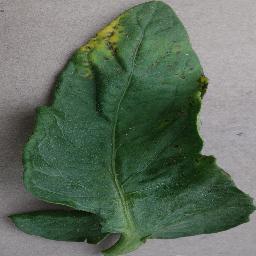
Label: Tomato___Bacterial_spot